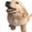
Label: dog